Antoine de La Rochefoucauld (artist)

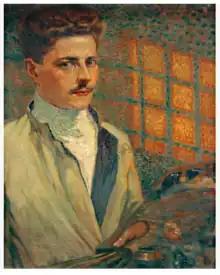
Antoine de La Rochefoucauld, painter, by Emile Schuffenecker, oil on canvas, 69.5 × 56 cm. Amsterdam, Van Gogh Museum.

Count (Comte) Antoine de La Rochefoucauld (10 October 1862 – 8 September 1959) was an artist, patron and art collector as well as a proponent of Rosicrucianism in France at the end of the 19th century.